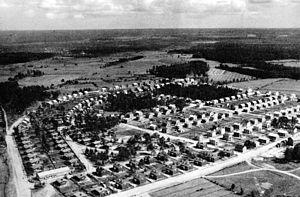
L'architecture de la Finlande a une histoire de plus de 800 ans et, alors que jusqu'à l'époque moderne, l'architecture était fortement influencée par les courants des deux nations voisines de la Finlande, à savoir la Suède et la Russie, dès le début du XIXᵉ siècle, les influences sont venues directement de l'extérieur. Dans un premier temps, lorsque des architectes étrangers itinérants ont commencé à exercer dans le pays, puis lorsque la profession d'architecte finlandais s'y est établie. L'architecture finlandaise a également contribué de manière significative à plusieurs styles internationaux, tels que le Jugendstil, ou Art nouveau, le classicisme nordique et le fonctionnalisme. Plus particulièrement, les travaux de l'architecte moderniste Eliel Saarinen, l'architecte le plus connu du pays, ont eu une influence considérable à l'échelle mondiale. Mais l'architecte moderniste Alvar Aalto, considéré comme l'une des figures majeures de l'histoire mondiale de l'architecture moderne, est encore plus renommé qu'Eliel Saarinen. Dans un article de 1922, intitulé Motifs des âges passés, Aalto discute des influences nationales et internationales en Finlande :